Balawat Gates

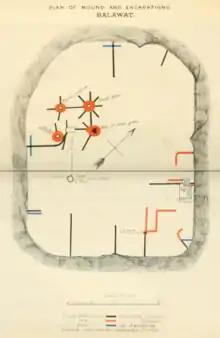
Balawat Excavation Plan 1882, showing the two sets of gates identified by Rassam

Two sets of Balawat Gates were commissioned in Ashurnasirpal II's reign and one set in his son, Shalmanser III's reign. The first set was discovered by Hormuzd Rassam in 1878 and now resides in the British Museum. Along with these gates, a limestone coffer was found containing two inscribed marble tablets of Ashurnasirpal II. The inscriptions on this coffer described the foundation of a temple equipped with bronze gates dedicated to Mamu, the Assyrian god of dreams. The second set of gates originated from the Temple of Mamu. These gates were excavated by Max Mallowan in 1956 and are now located in the Mosul Museum, though many pieces were looted in 2003. The third set of gates, which were set up by Ashurnasirpal II's son, Shalmaneser III, were discovered by Hormuzd Rassam in 1878. Shalmaneser III's gates are also located in the British Museum. The third set of gates were published in 1905. The gates belonging to Shalmaneser III were discovered at the small Assyrian site of Imgur-Enlil.